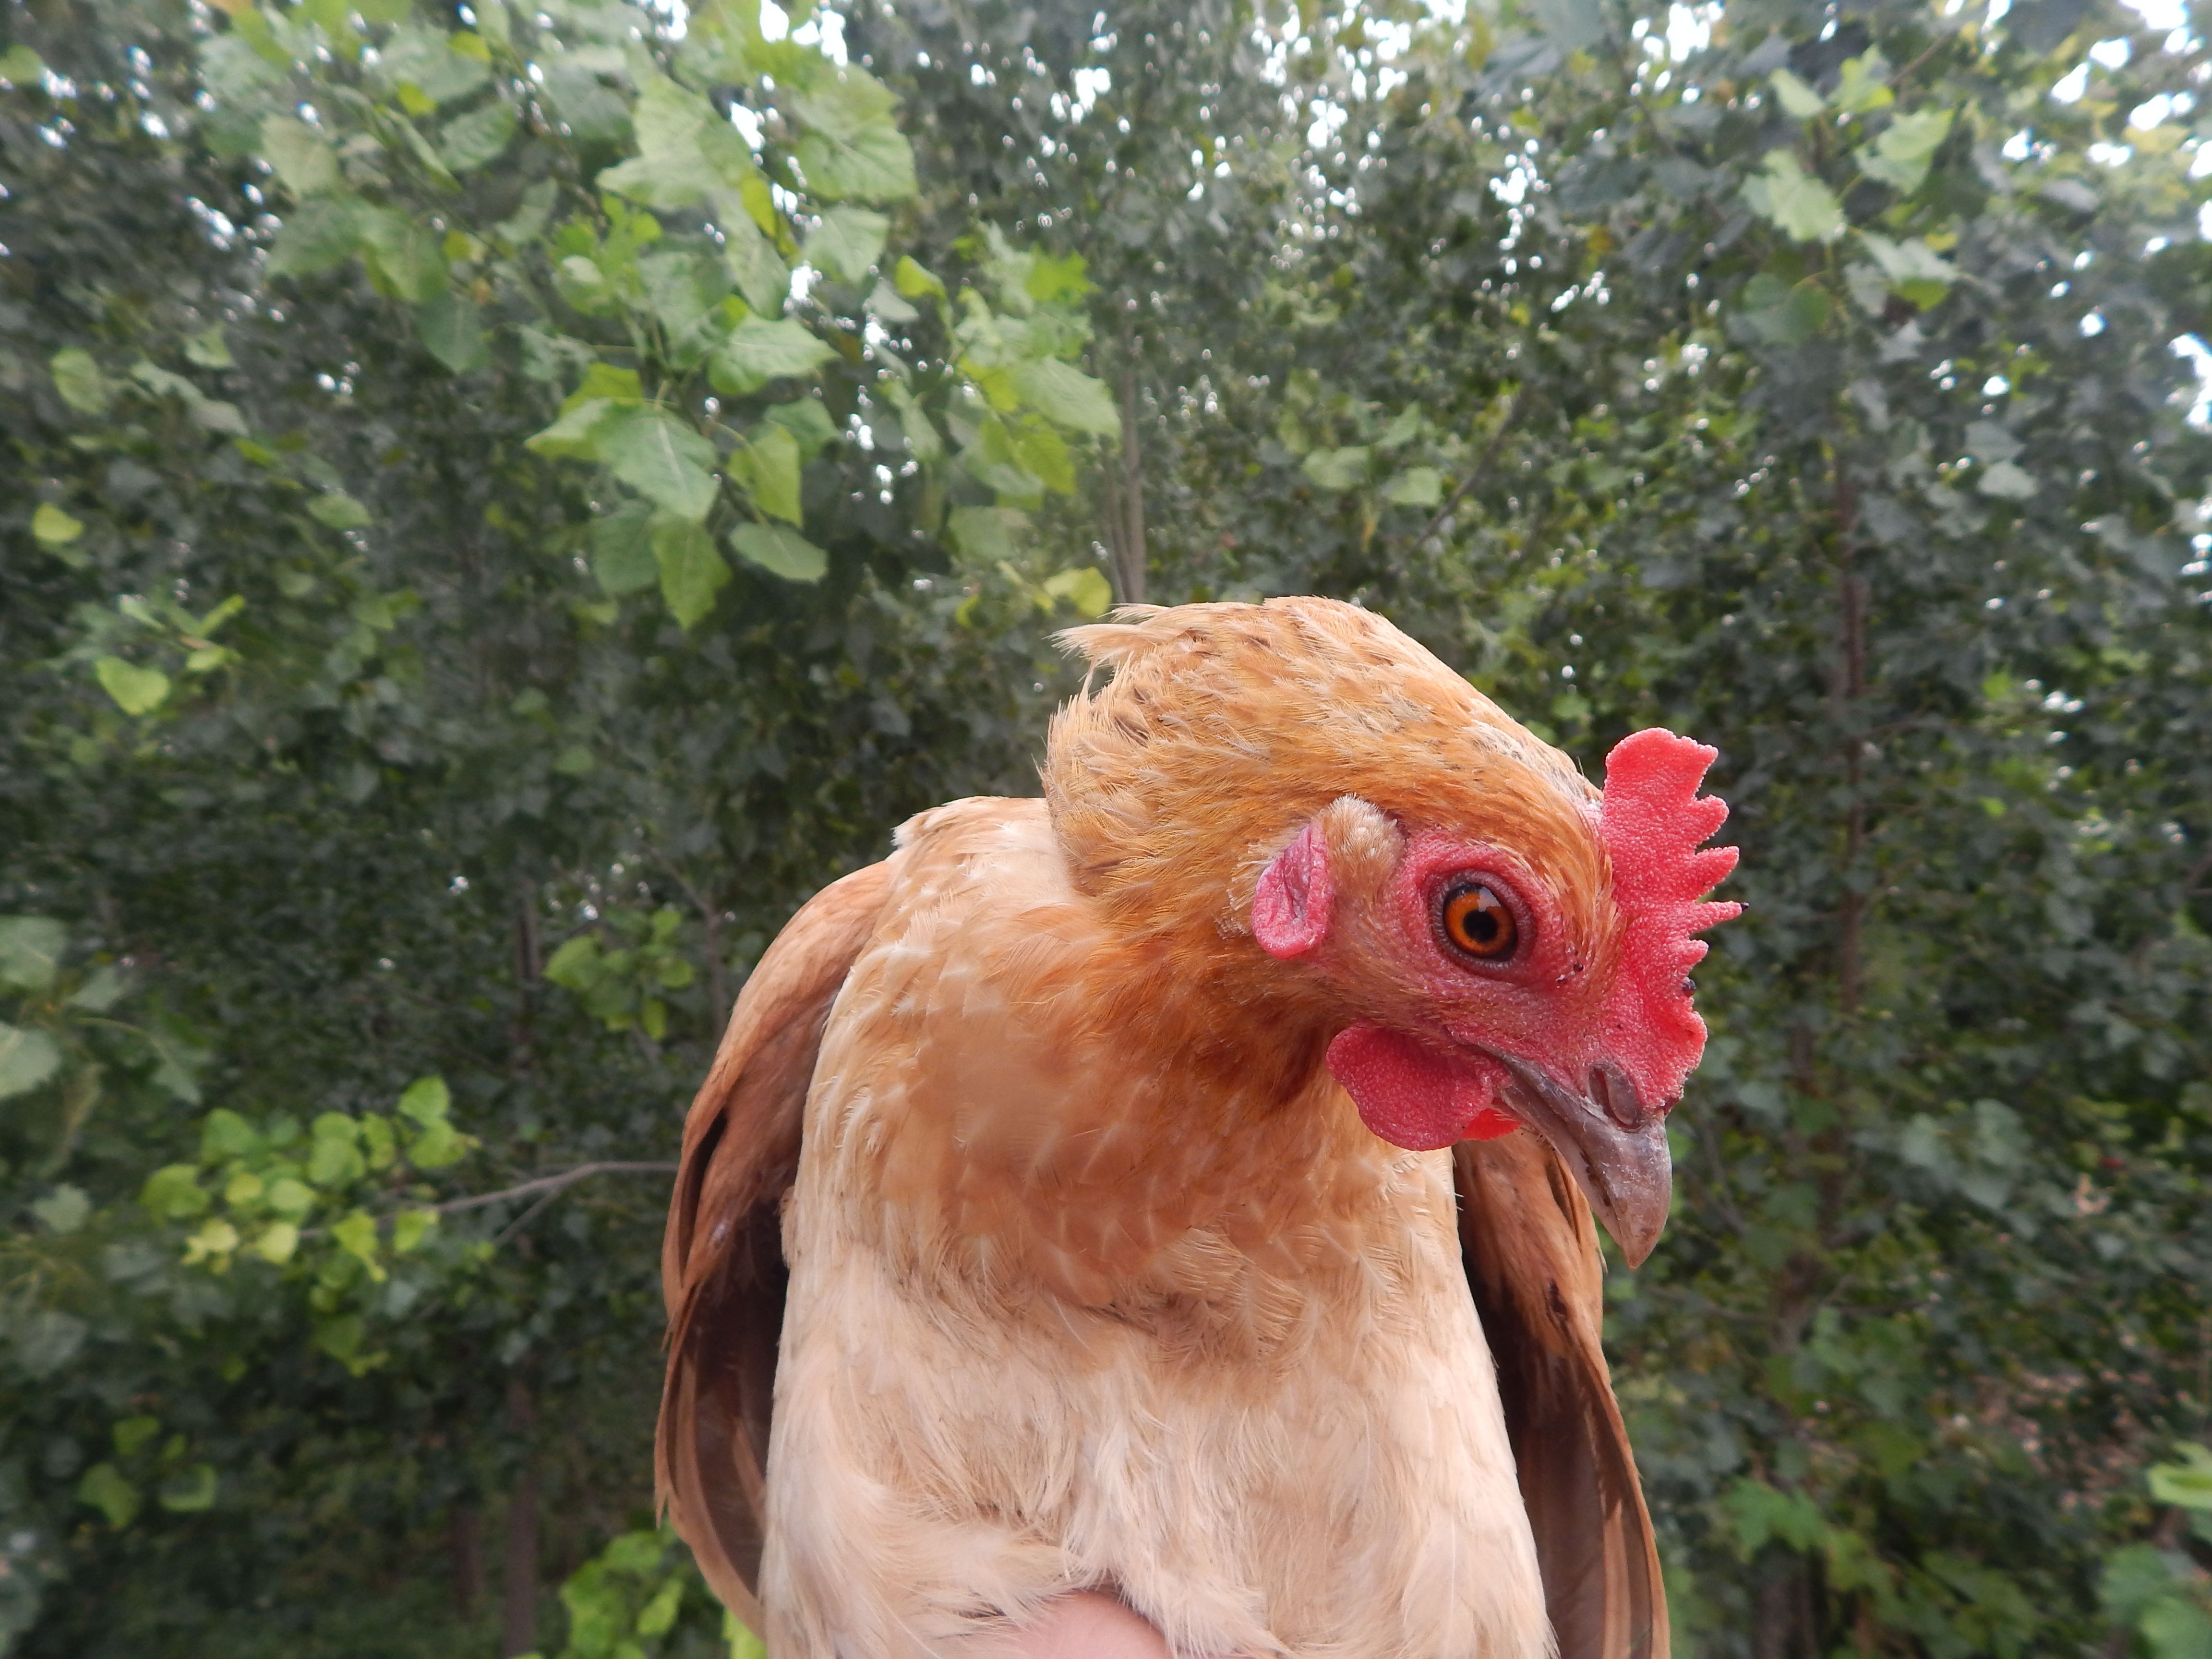
bird, wildlife, beak, natural, chicken, fowl, fauna, rooster, in rural areas, vertebrate, phasianidae